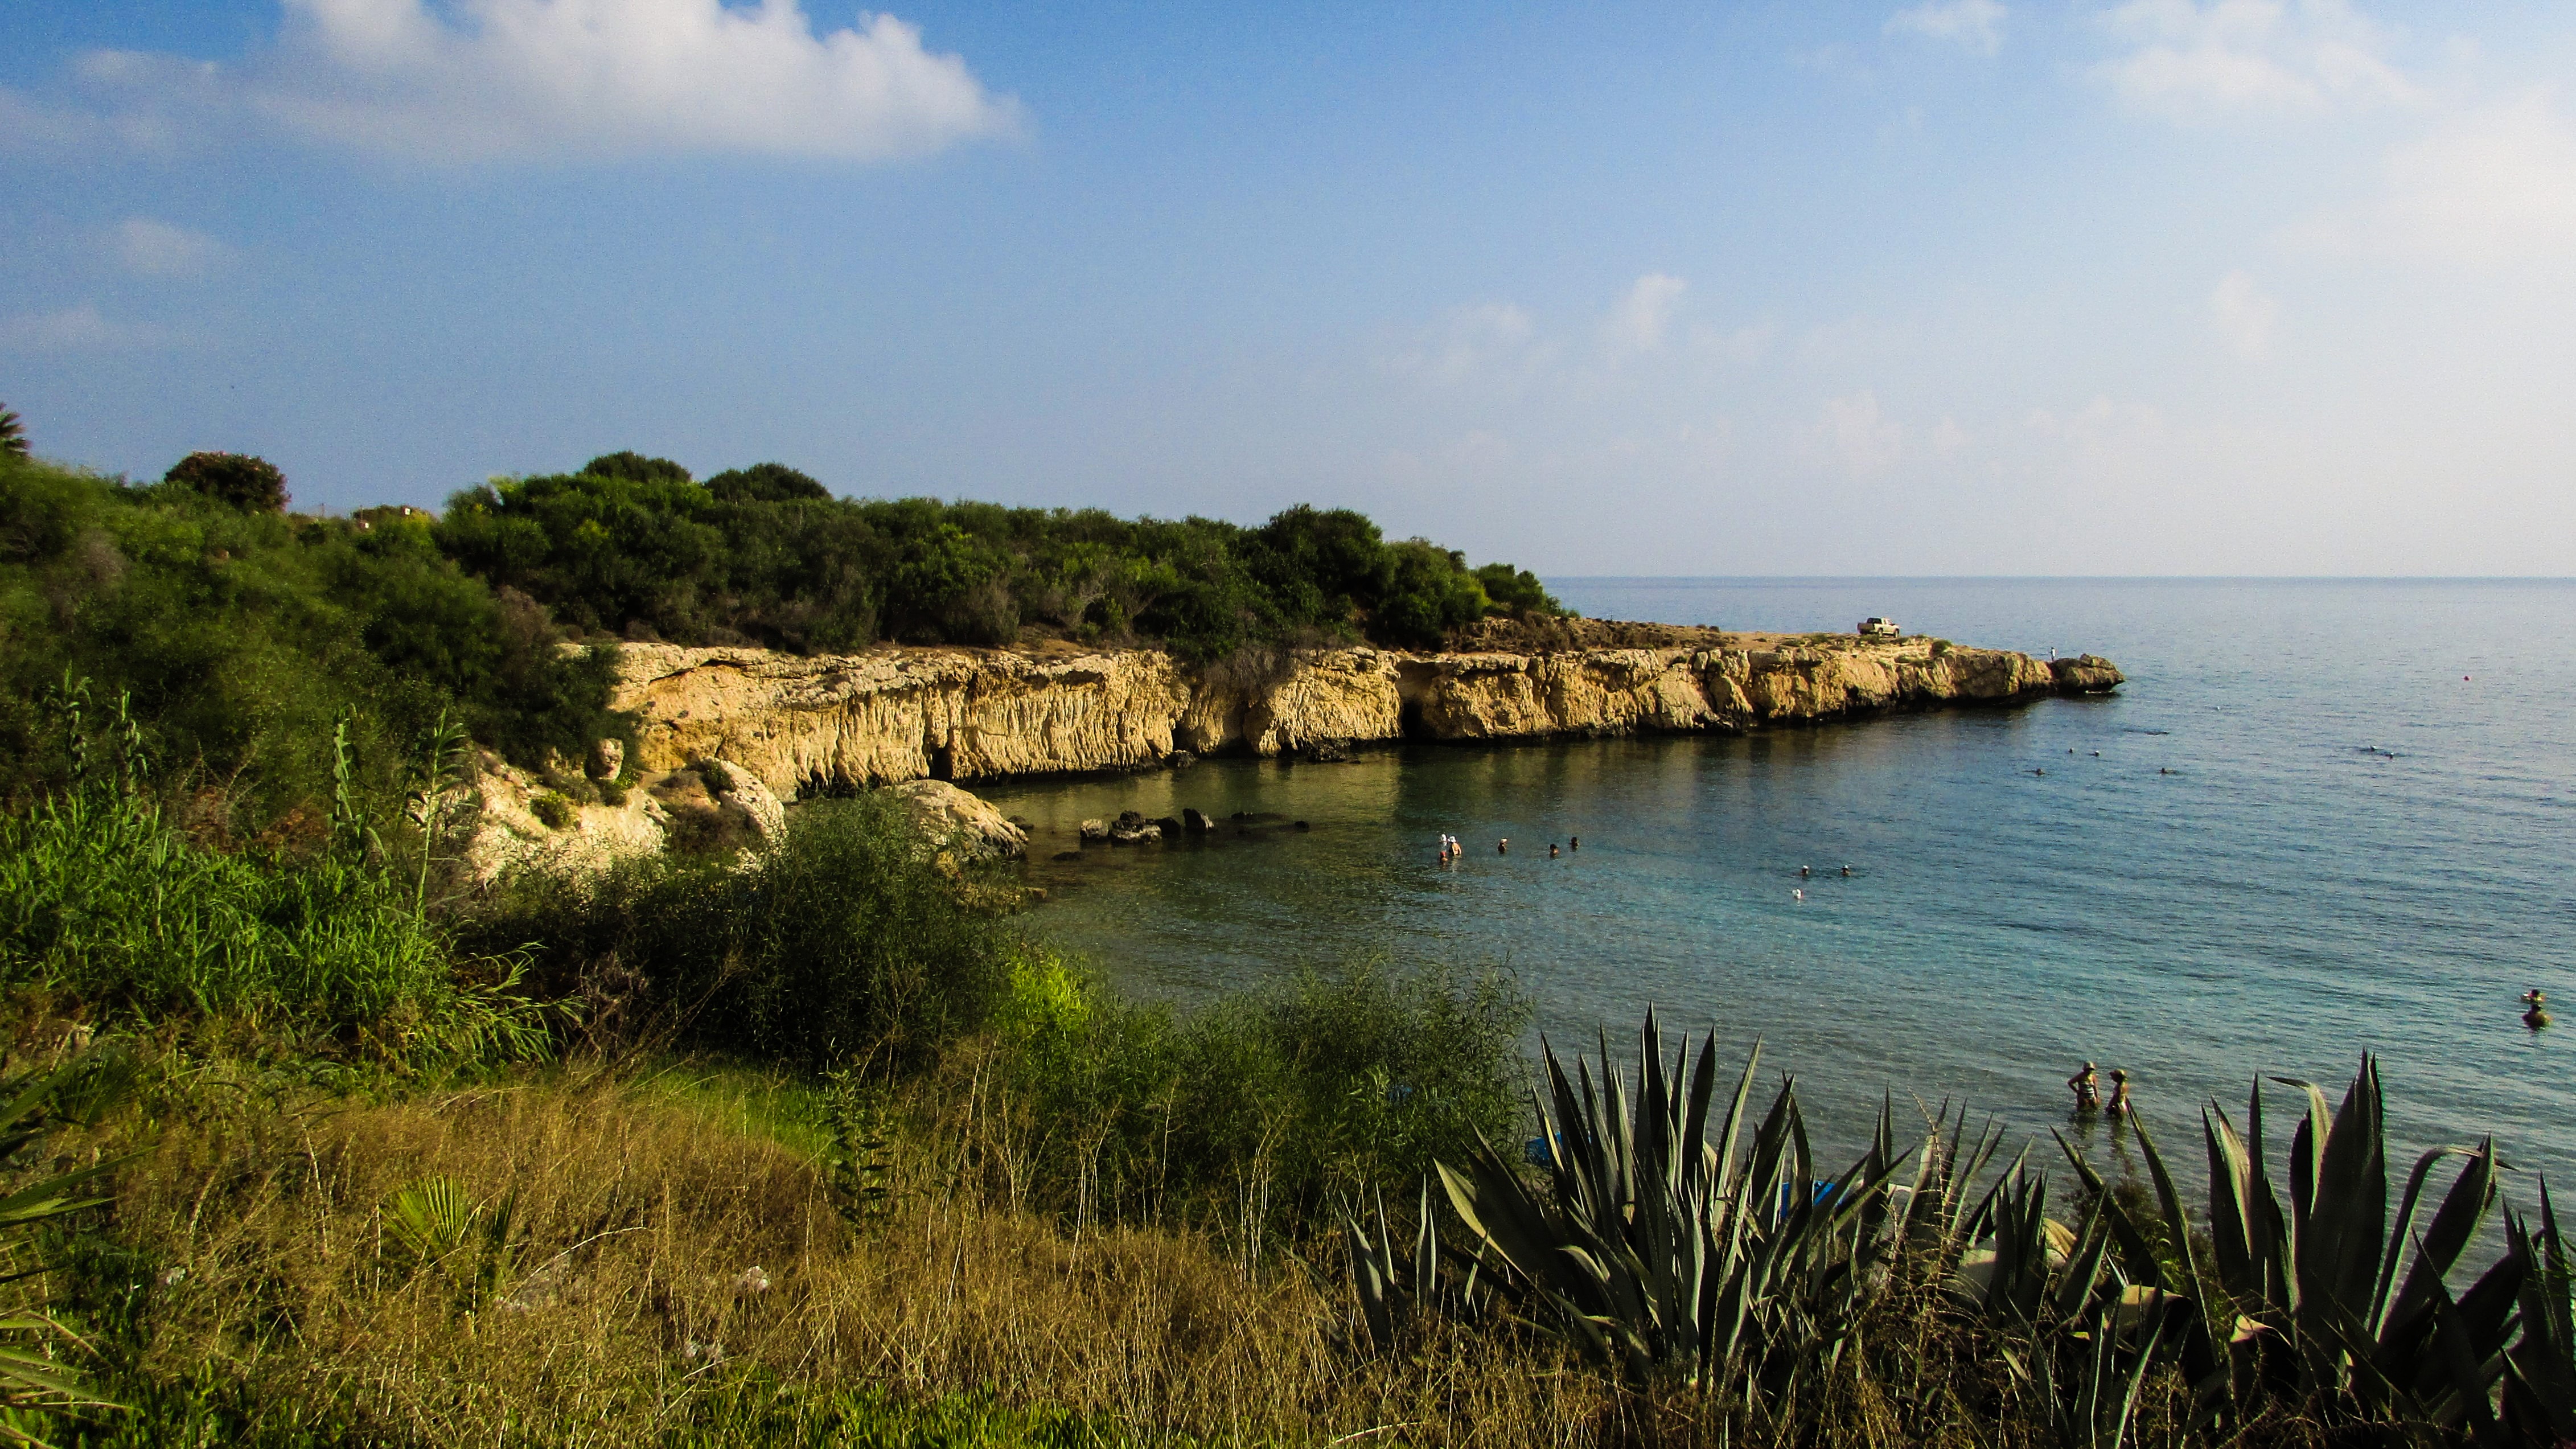
beach, landscape, sea, coast, nature, ocean, shore, lake, cliff, cove, bay, reservoir, tourism, terrain, body of water, cyprus, kapparis, malamas beach